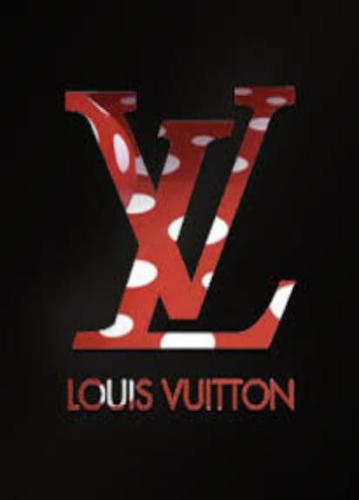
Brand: louis vuitton-1
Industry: Clothes